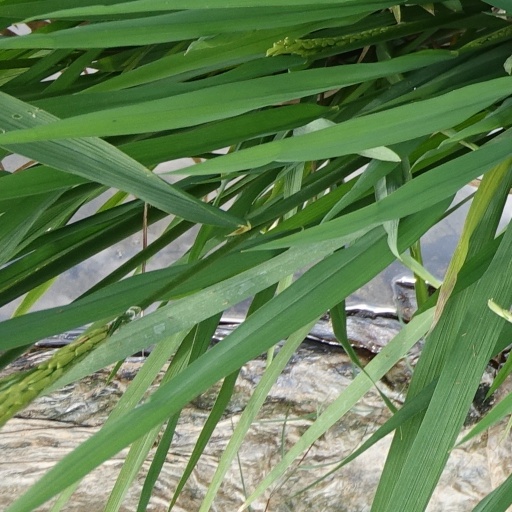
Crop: rice